Anna Serner

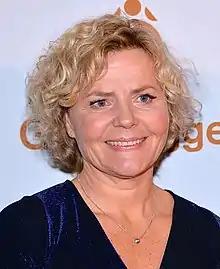
Anna Serner at the 2013 Guldbagge Awards

Anna Serner (born 11 October 1964) is a Swedish legal professional, public speaker and former CEO of the Swedish Film Institute (2011–2021).